R v Terry

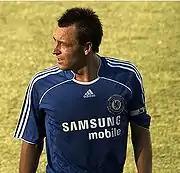
John Terry (pictured) was found not guilty by the Magistrates

R v John Terry was a 2012 English criminal law case in which the Chelsea and England defender John Terry was found not guilty of racially abusing the Queens Park Rangers defender Anton Ferdinand in a football match between Chelsea and Queens Park Rangers on 23 October 2011. The prosecution, acquittal and civil inquiry and penalty by the Football Association received broad media coverage. The taint of bringing race into a retortive insult short of full, criminal law-defined racial abuse had repercussions in football. Terry lost the captaincy of the England national team which he retired from and England coach Fabio Capello quit as manager when the Football Association made its reprimand.